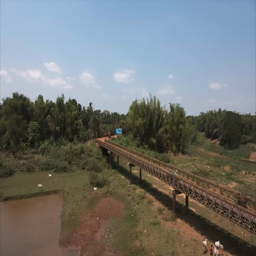
aerial drone view : low flying above motorbikes crossing an old steel bridge over a small river at low tide